Kawashima Naniwa

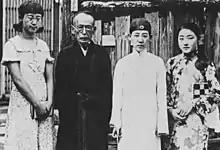
Kawashima Renko, Kawashima Naniwa (second from left), Kawashima Yoshiko, and Chizuko (Yoshiko's secretary) in Matsumoto.

Kawashima Naniwa (Japanese: 川島浪速; "Kawashima Naniwa"; 1865–1949) was a Japanese continental rōnin, known for his activities supporting the Qing dynasty. He was the foster father of the Japanese spy Kawashima Yoshiko, who was the biological daughter of the Manchu Prince Su Shanqi.